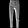
Label: Trouser